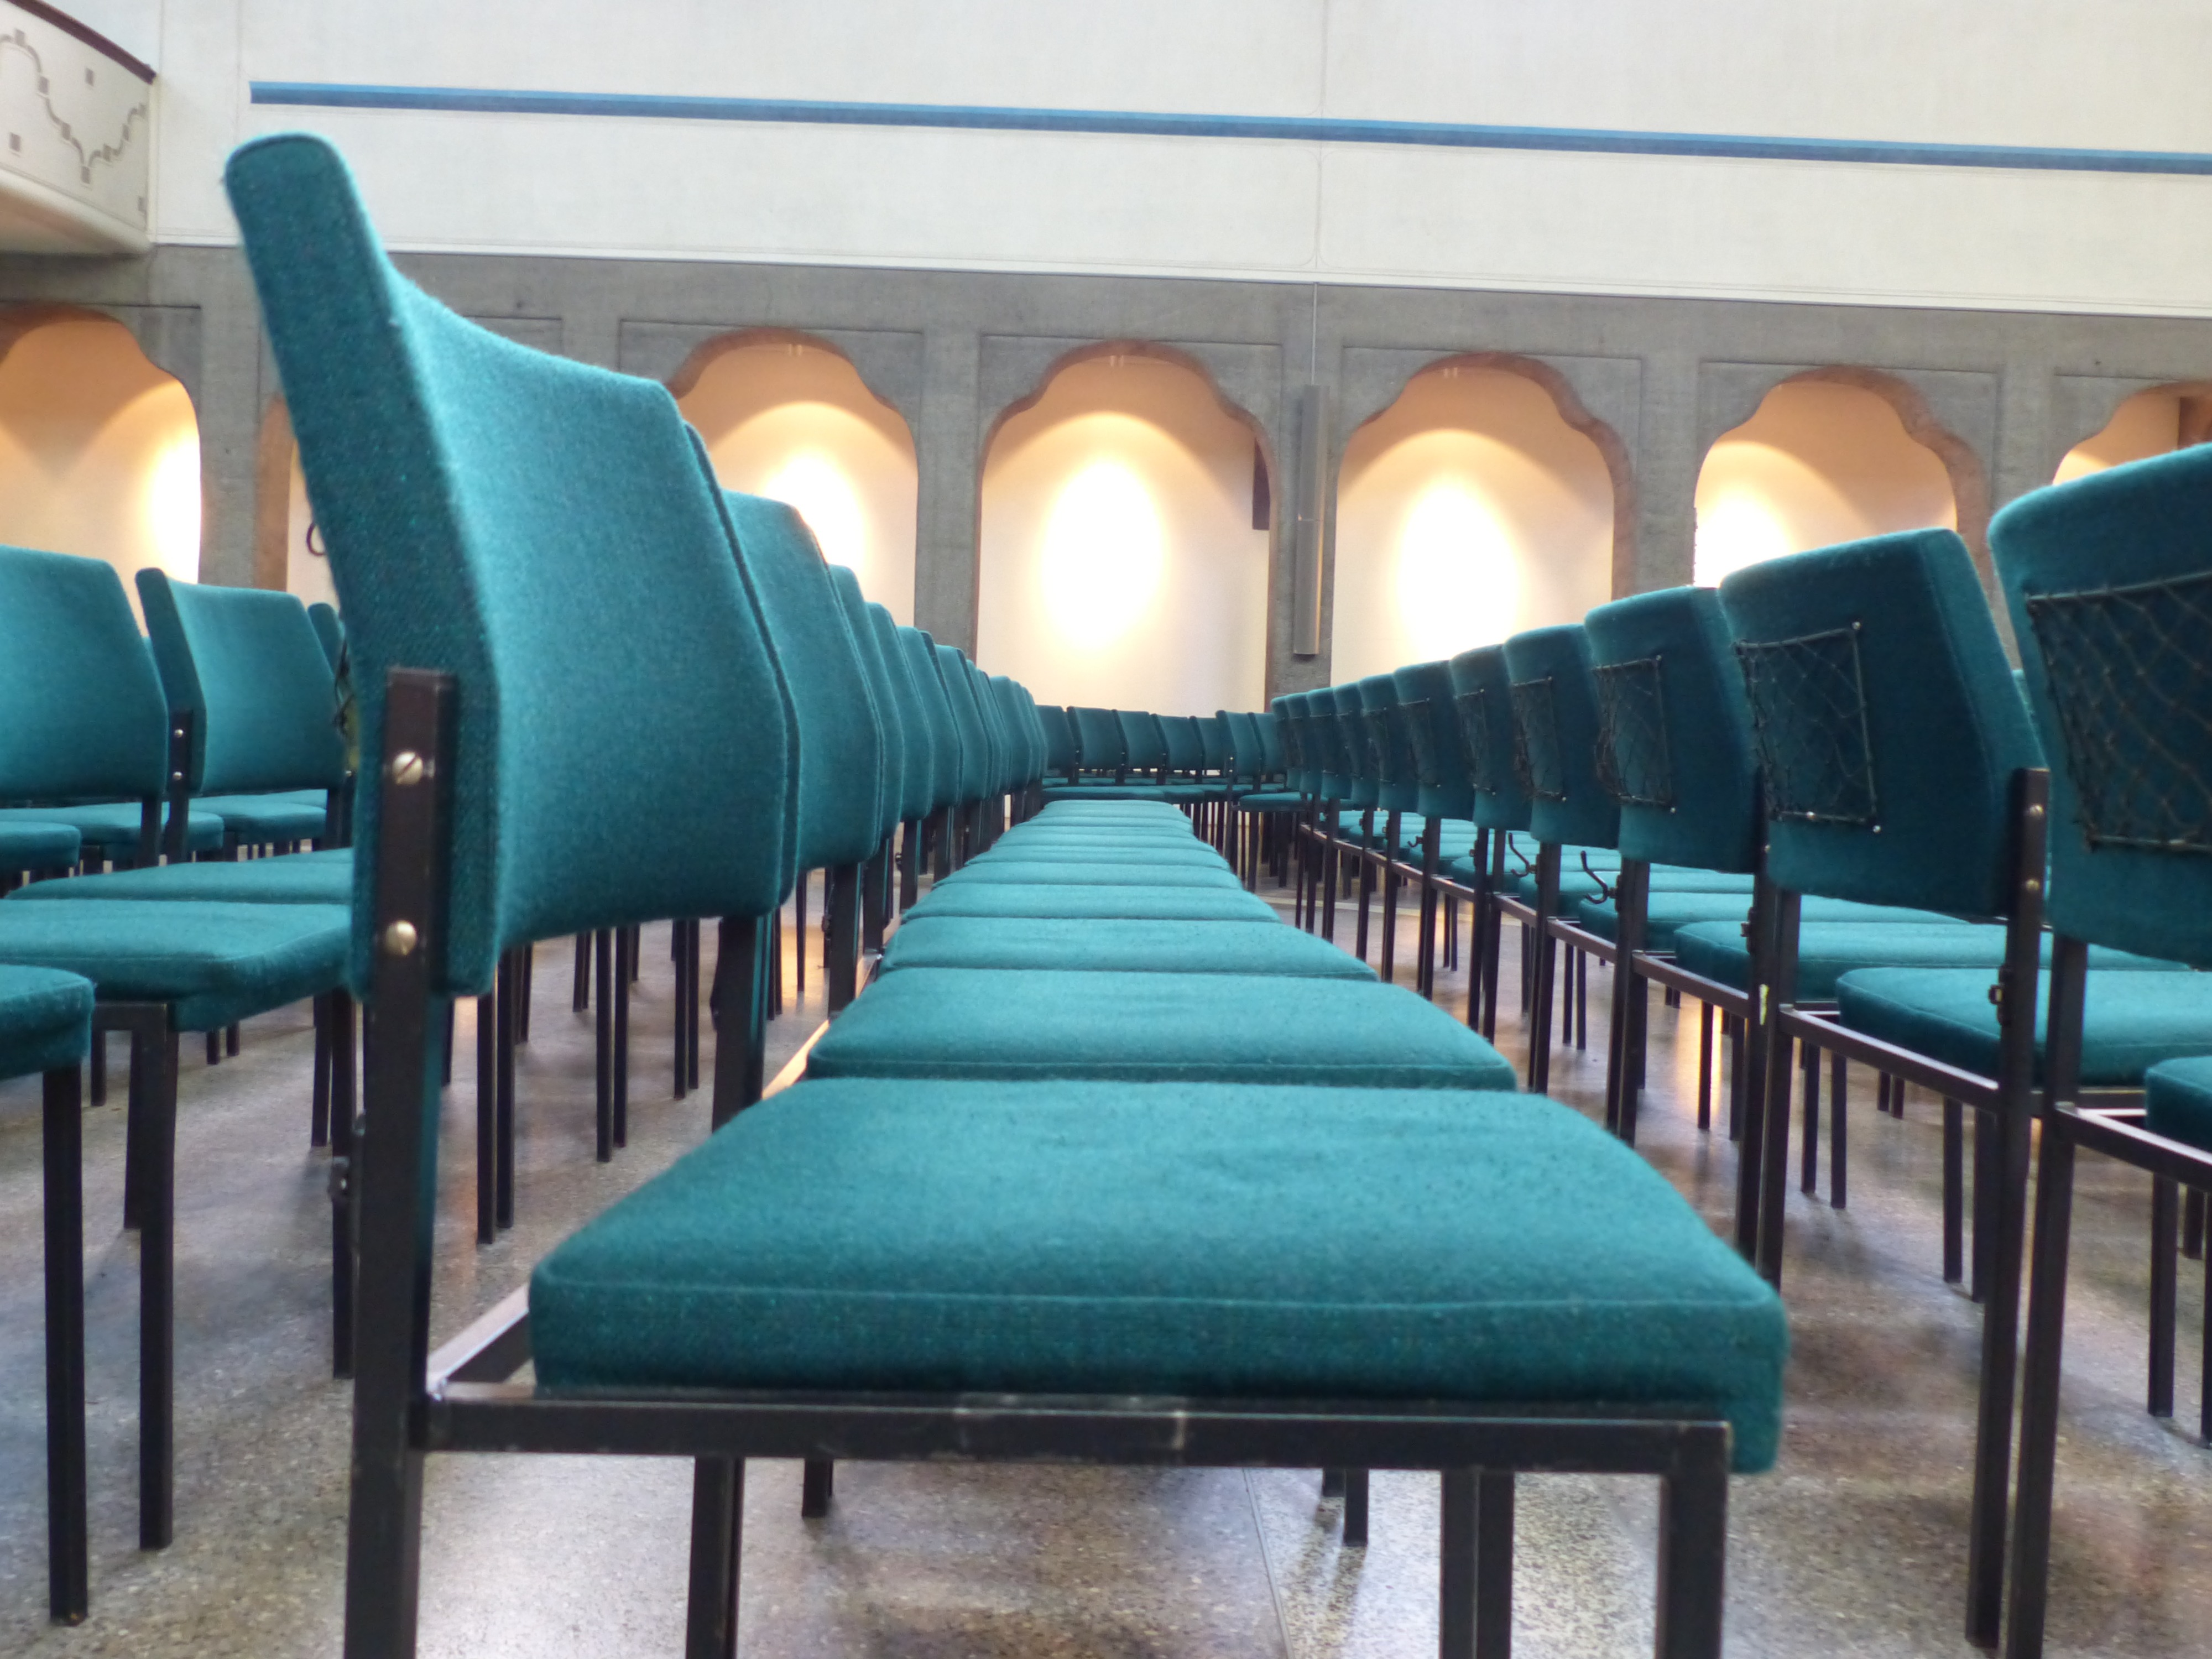
table, auditorium, chair, seat, green, hall, furniture, room, interior design, chairs, convention center, rows of seats, chair series, conference hall